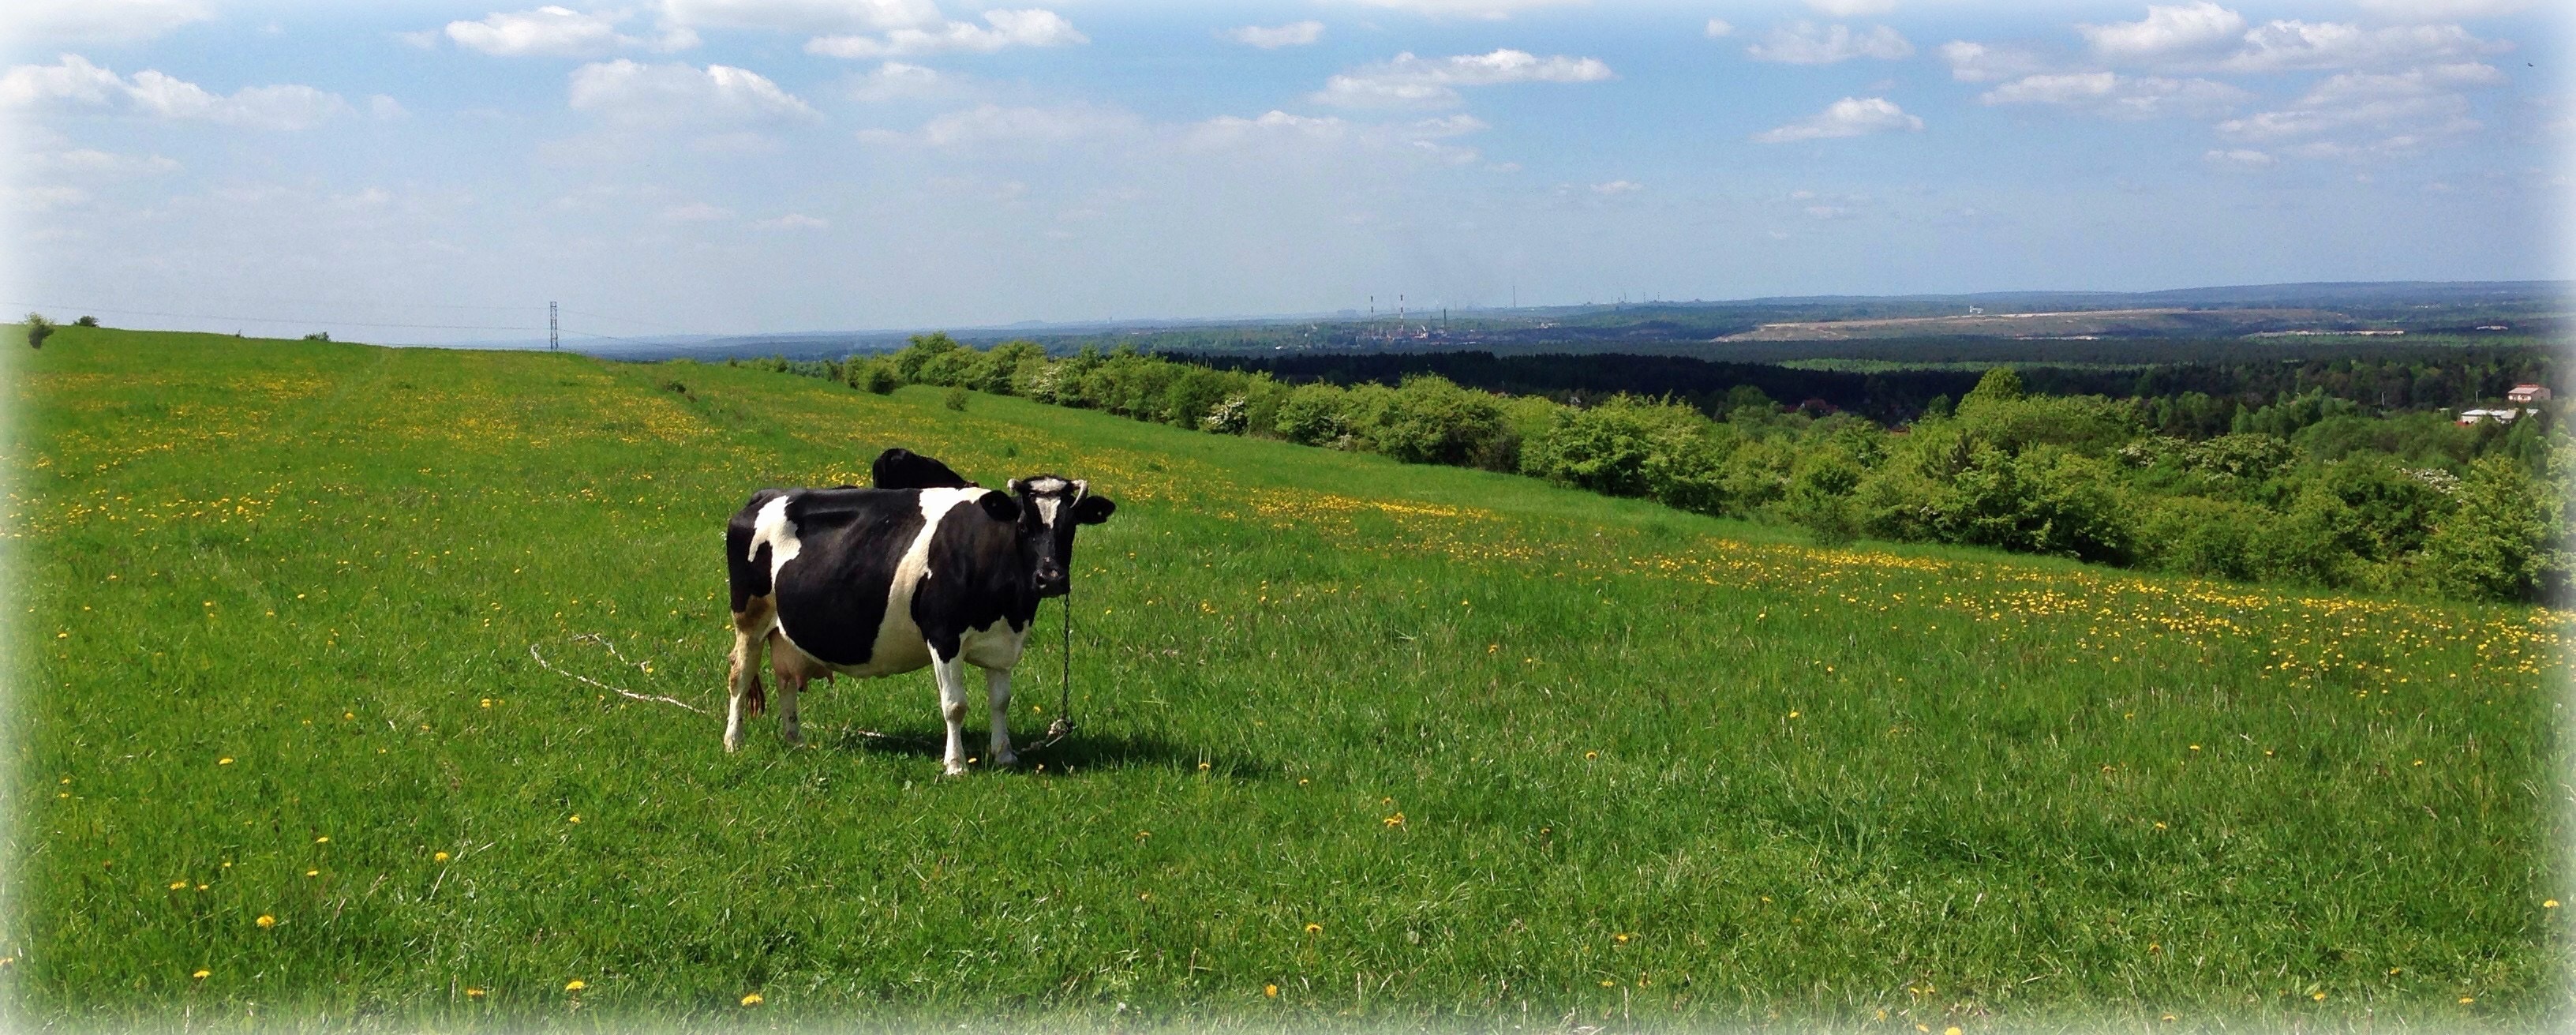
landscape, grass, field, farm, meadow, prairie, cow, herd, pasture, grazing, ranch, agriculture, plain, grassland, poland, habitat, ecosystem, steppe, rural area, olkusz, dairy cow, natural environment, cattle like mammal